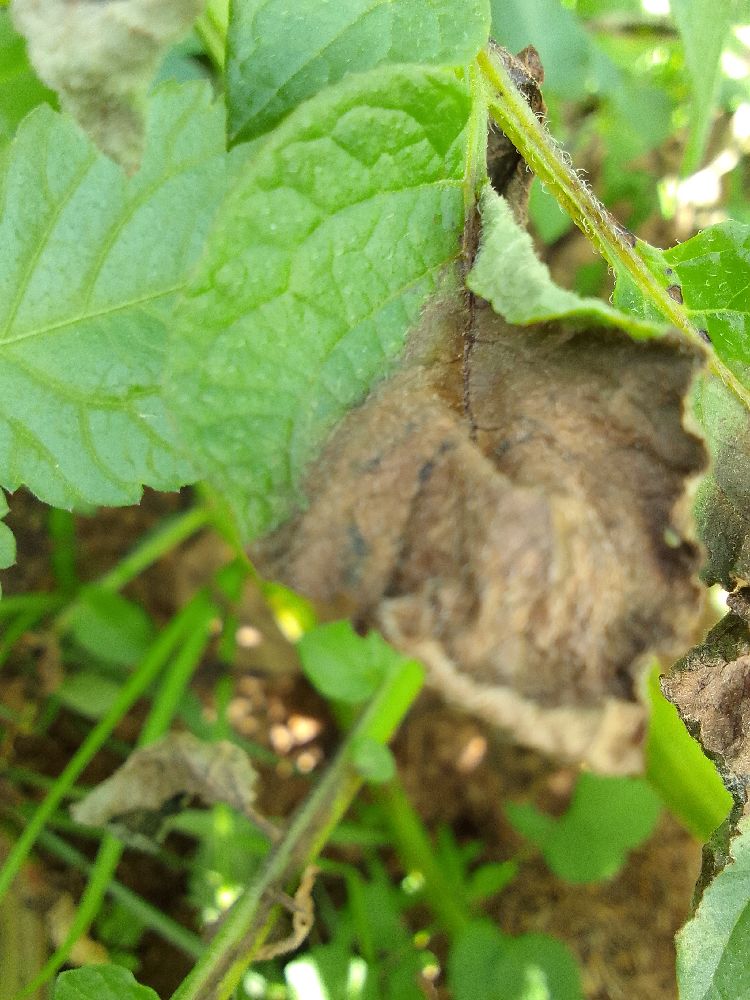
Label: Late blight